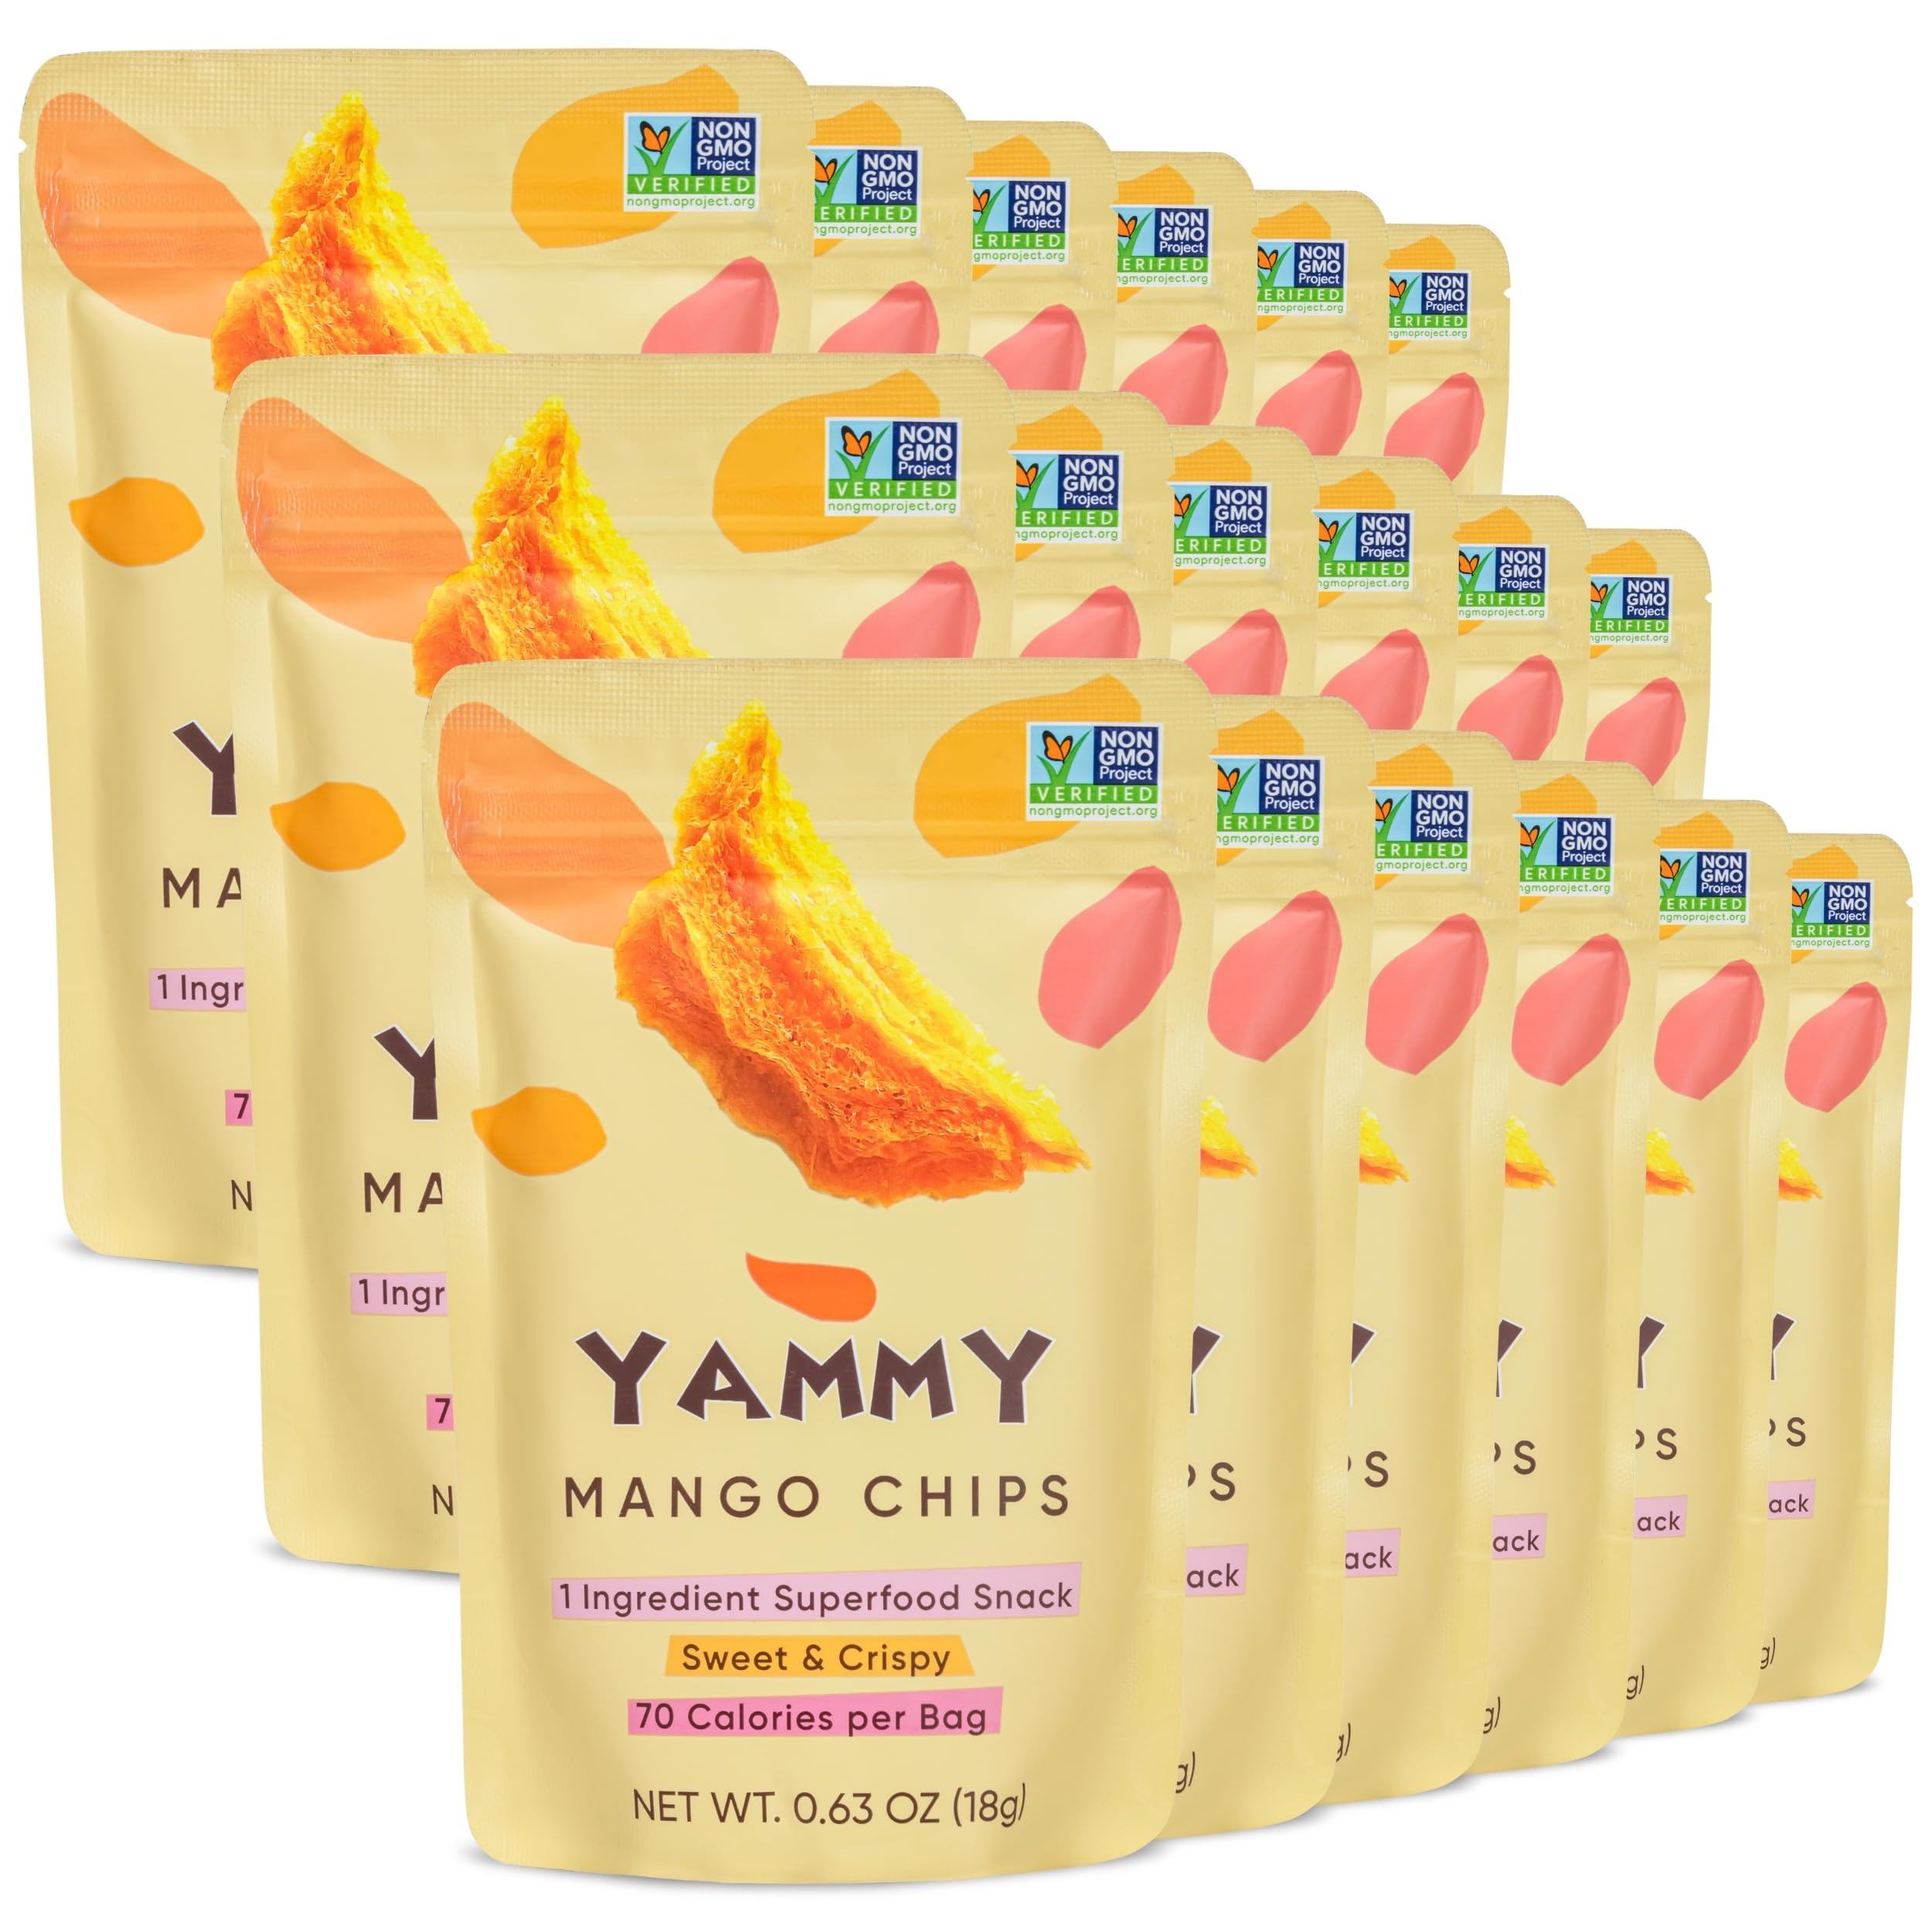
Item Name: Yammy Dried Mango Chips Like Freeze Dried Fruit, No Sugar Added Crispy Dry Slices of Mangoes, Unsweetened Dehydrated Healthy Snack, Low Calorie Vegan Gluten Free, Individual Packs (0.6oz Pack of 18)
Bullet Point 1: Light and Healthy Superfood Snack: Each bag has just 70 calories and 13 essential vitamins and minerals.
Bullet Point 2: Irresistibly Delicious: Each crispy bite is packed with fragrant tropical flavor from sun-kissed mangoes, perfect to satisfy that sweet craving. They’re like freeze dried mango, but even better.
Bullet Point 3: Premium Quality: We only use fresh Grade A mangos, which are picked out for their superior color, flavor, and innate sweetness.
Bullet Point 4: 1 Ingredient: Made from 100% unsweetened mango slices with no added sugar. Gluten-Free, Non-GMO, Gut Friendly and Vegan, and Kosher.
Bullet Point 5: Super Convenient: Each box comes with individual resealable snack-size pouches, great for both kids and adults. Perfect for breakfast, lunch, hiking, at the office, before a workout, or on the go.
Product Description: Unlock a tropical paradise for your taste buds with the fragrant delight of real sun-kissed mangoes in every bite of Yammy Dried Mango Chips. Light, crispy, and full of flavor, they will leave you longing for more.
Value: 11.4
Unit: Ounce

Price: 39.99